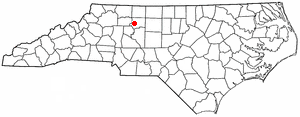
Lewisville est une ville du Comté de Forsyth.